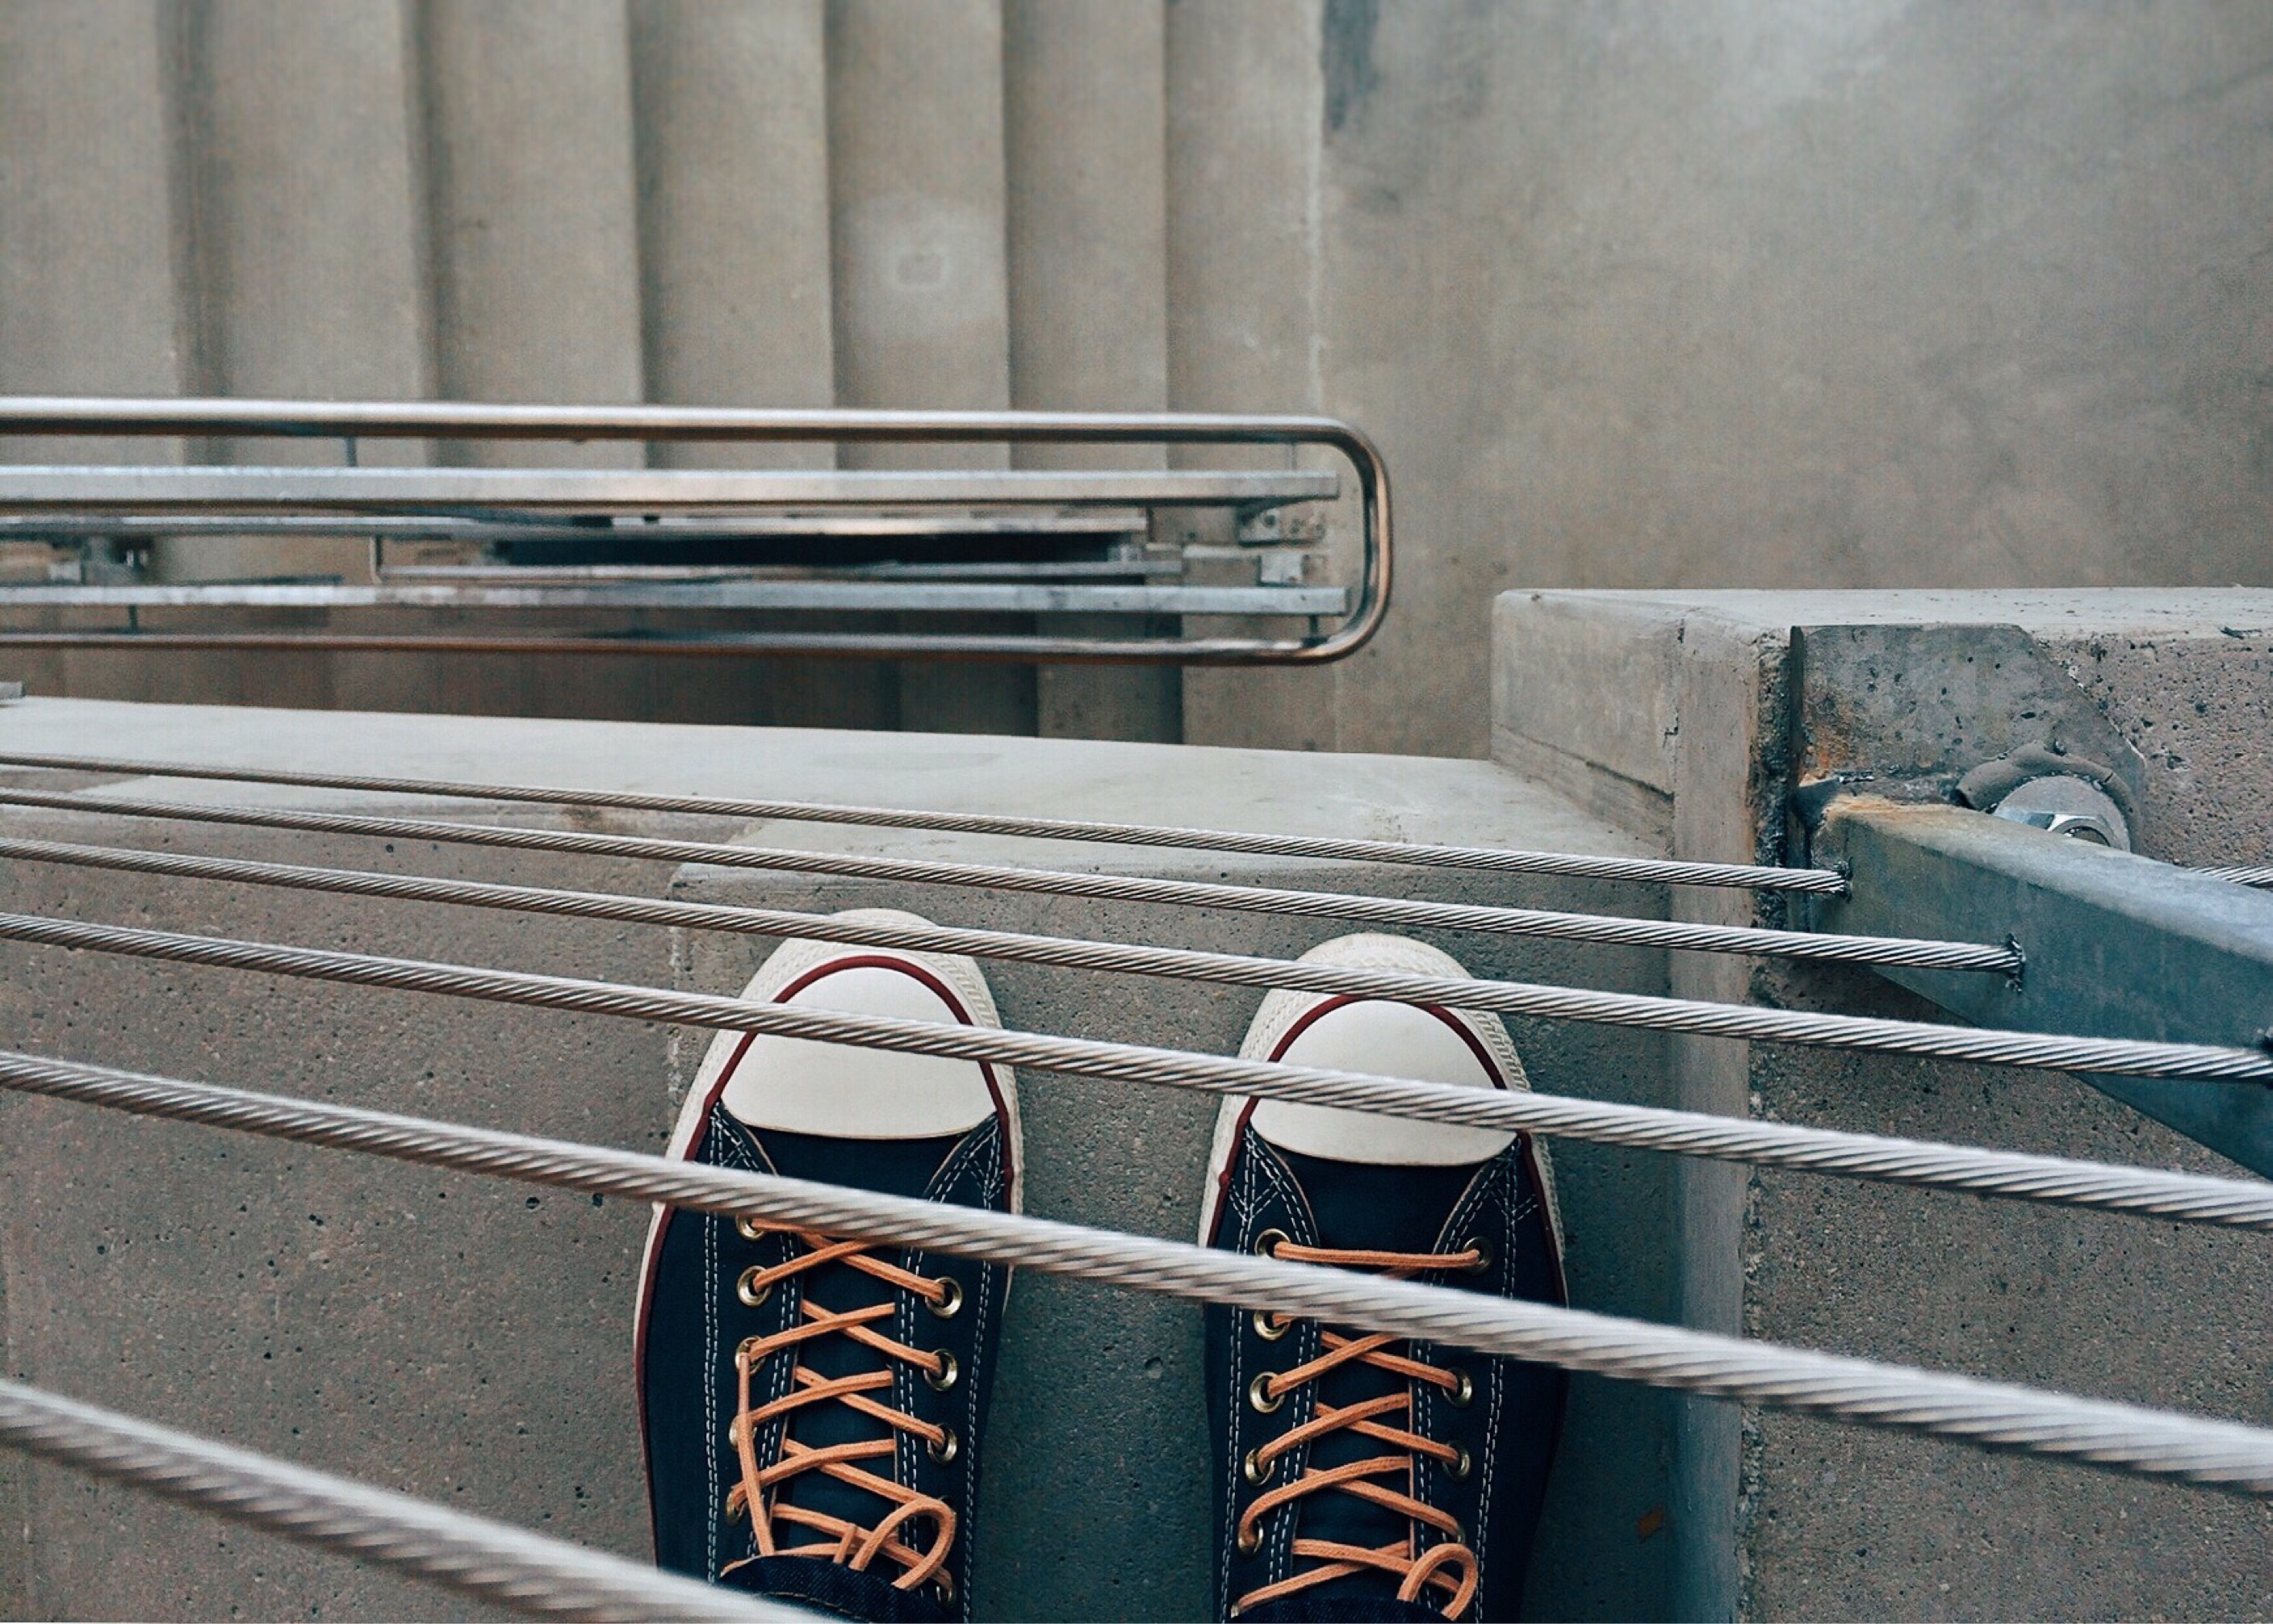
wall, fashion, room, stairwell, handrail, sneakers, converse, footwear, iron, chucks